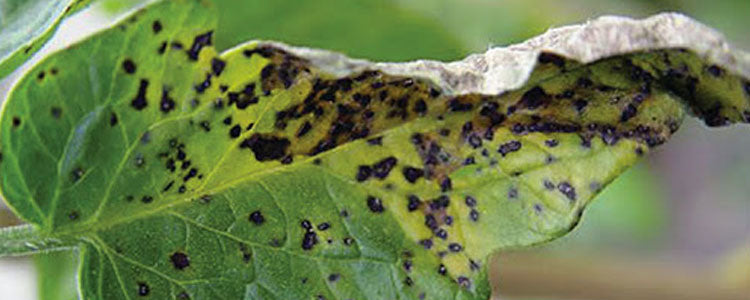
Plant: Tomato
Disease: tomato septoria leaf spot